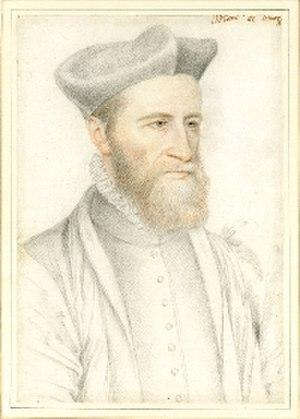
Sébastien de L'Aubespine, né en 1518 et mort le 2 juillet 1582 à Limoges, est un homme d'Église et diplomate français du XVIᵉ siècle, ambassadeur de France en Espagne auprès du roi catholique de 1558 à 1562. Il est brièvement évêque de Vannes puis évêque de Limoges pendant vingt-quatre ans.
L'évêque de Vannes est à la tête du diocèse catholique français de Vannes, en Bretagne. Le diocèse couvre le département du Morbihan. L'évêque de Vannes siège dans la Cathédrale Saint-Pierre située dans la cité de Vannes. L'évêché de Vannes est suffragant de l'archevêché de Tours jusqu'en 1859, puis de l'archevêché de Rennes à partir de cette date. La création de l'évêché remonte au Vᵉ siècle.